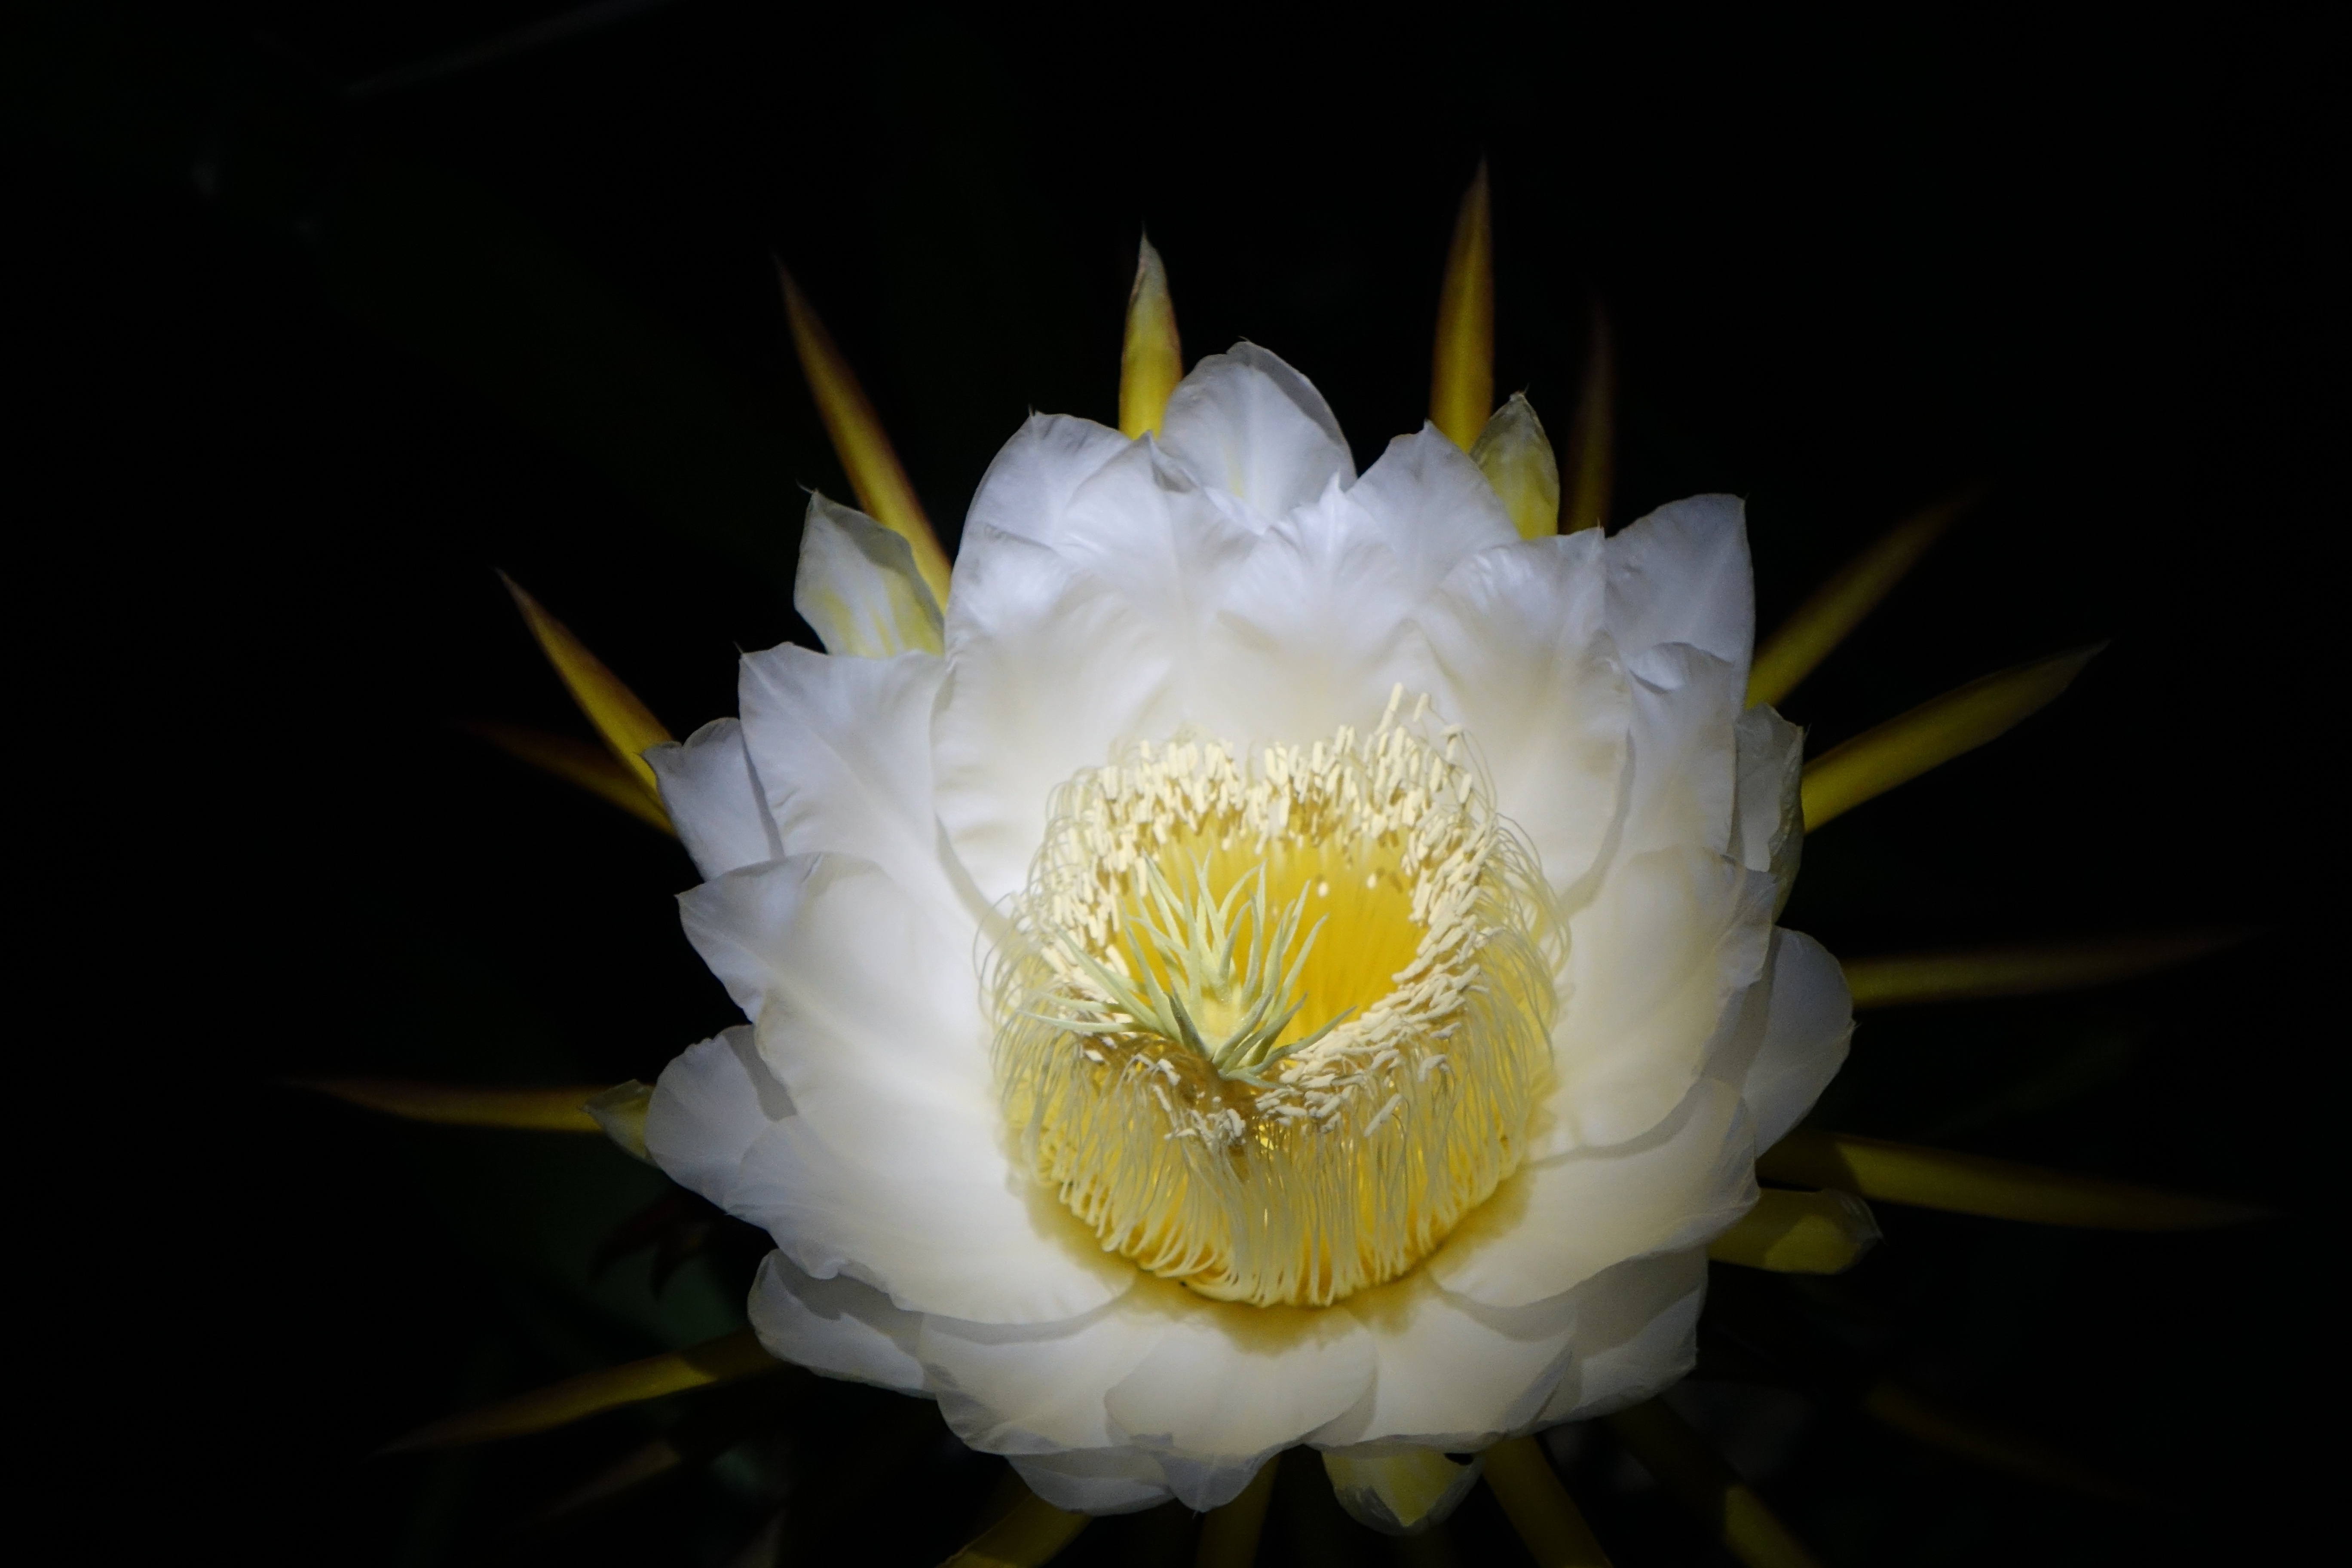
flower, plant, yellow, flora, cactus, hedgehog cactus, botany, moonlight cactus, macro photography, land plant, close up, flowering plant, petal, epiphyllum, large flowered cactus, dutchman's pipe, fishbone cactus, plant stem